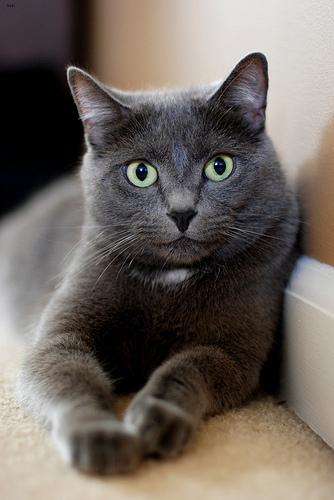
Breed: Russian Blue